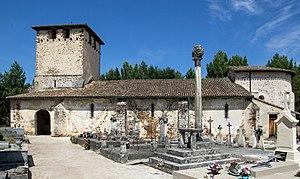
Église Saint-Pierre-de-Mons de Belin-Béliet (Inscrit) This building is indexed in the Base Mérimée, a database of architectural heritage maintained by the French Ministry of Culture,
Belin-Béliet est une commune du Sud-Ouest de la France, située dans le département de la Gironde, en région Nouvelle-Aquitaine.